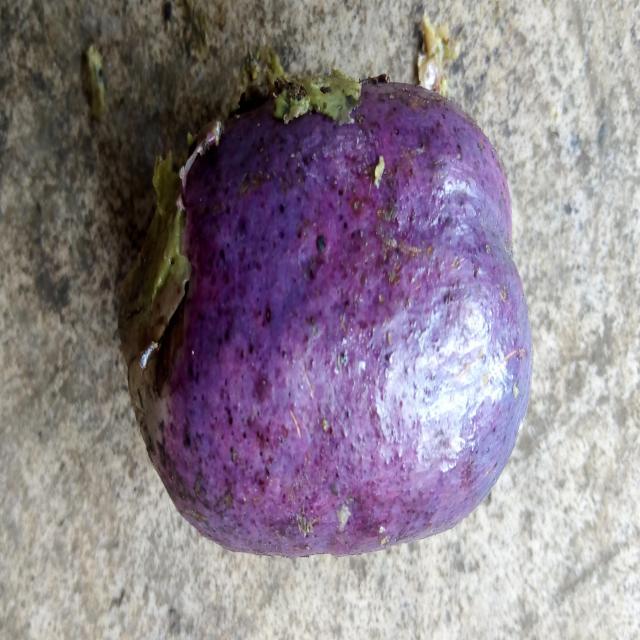
Plum grade: rotten